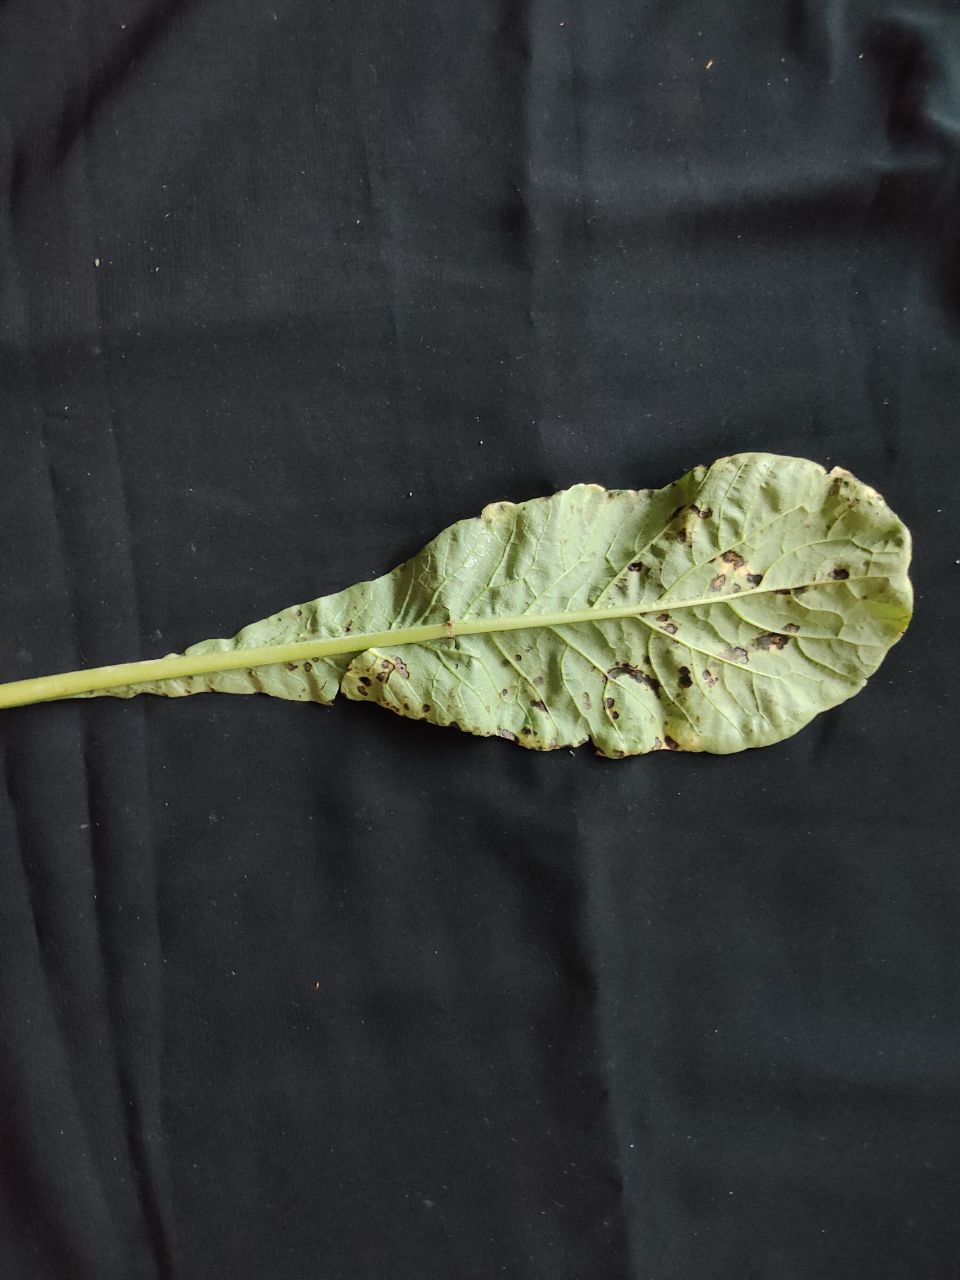
Label: Black leaf spot